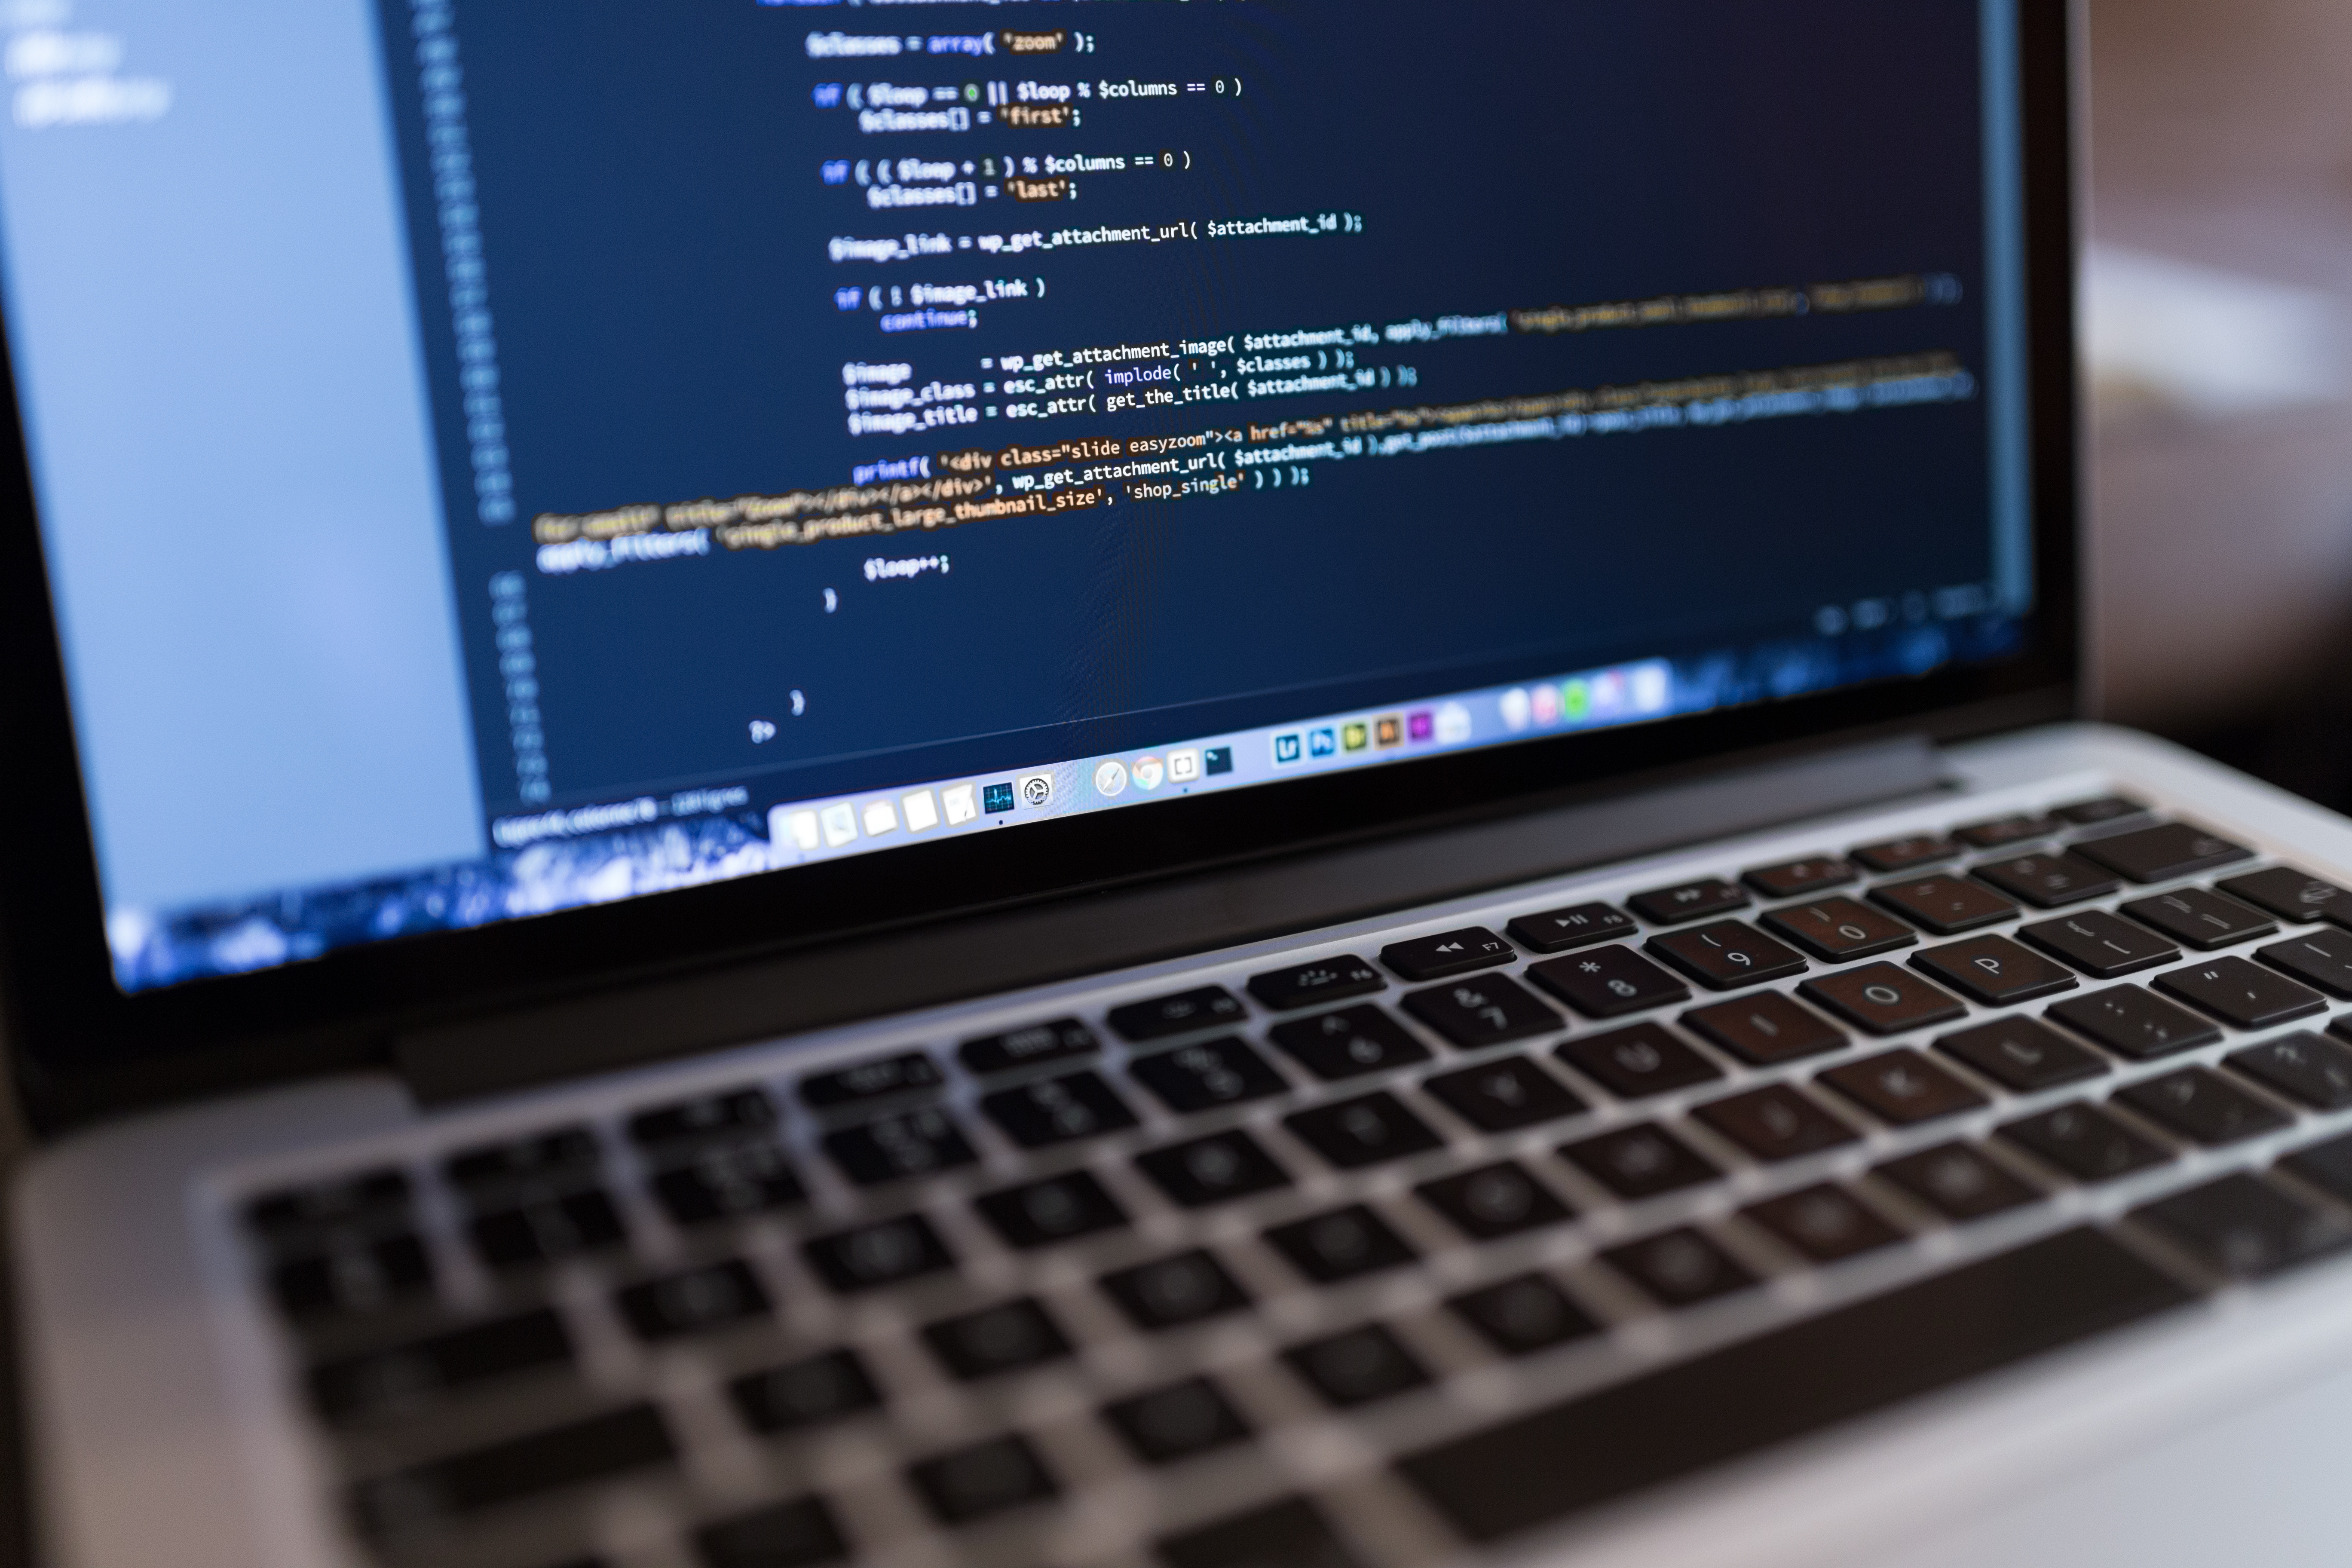
laptop, personal computer, technology, electronic device, product, netbook, display device, computer, multimedia, gadget, computer keyboard, font, touchpad, screen, computer hardware, computer monitor, space bar, Computer terminal, personal computer hardware, software engineering, software